Council of Vézelay

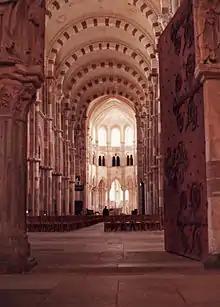
Vézelay Abbey

On 31 March 1146, the French abbot Bernard of Clairvaux preached at Vézelay to encourage support for the Second Crusade.